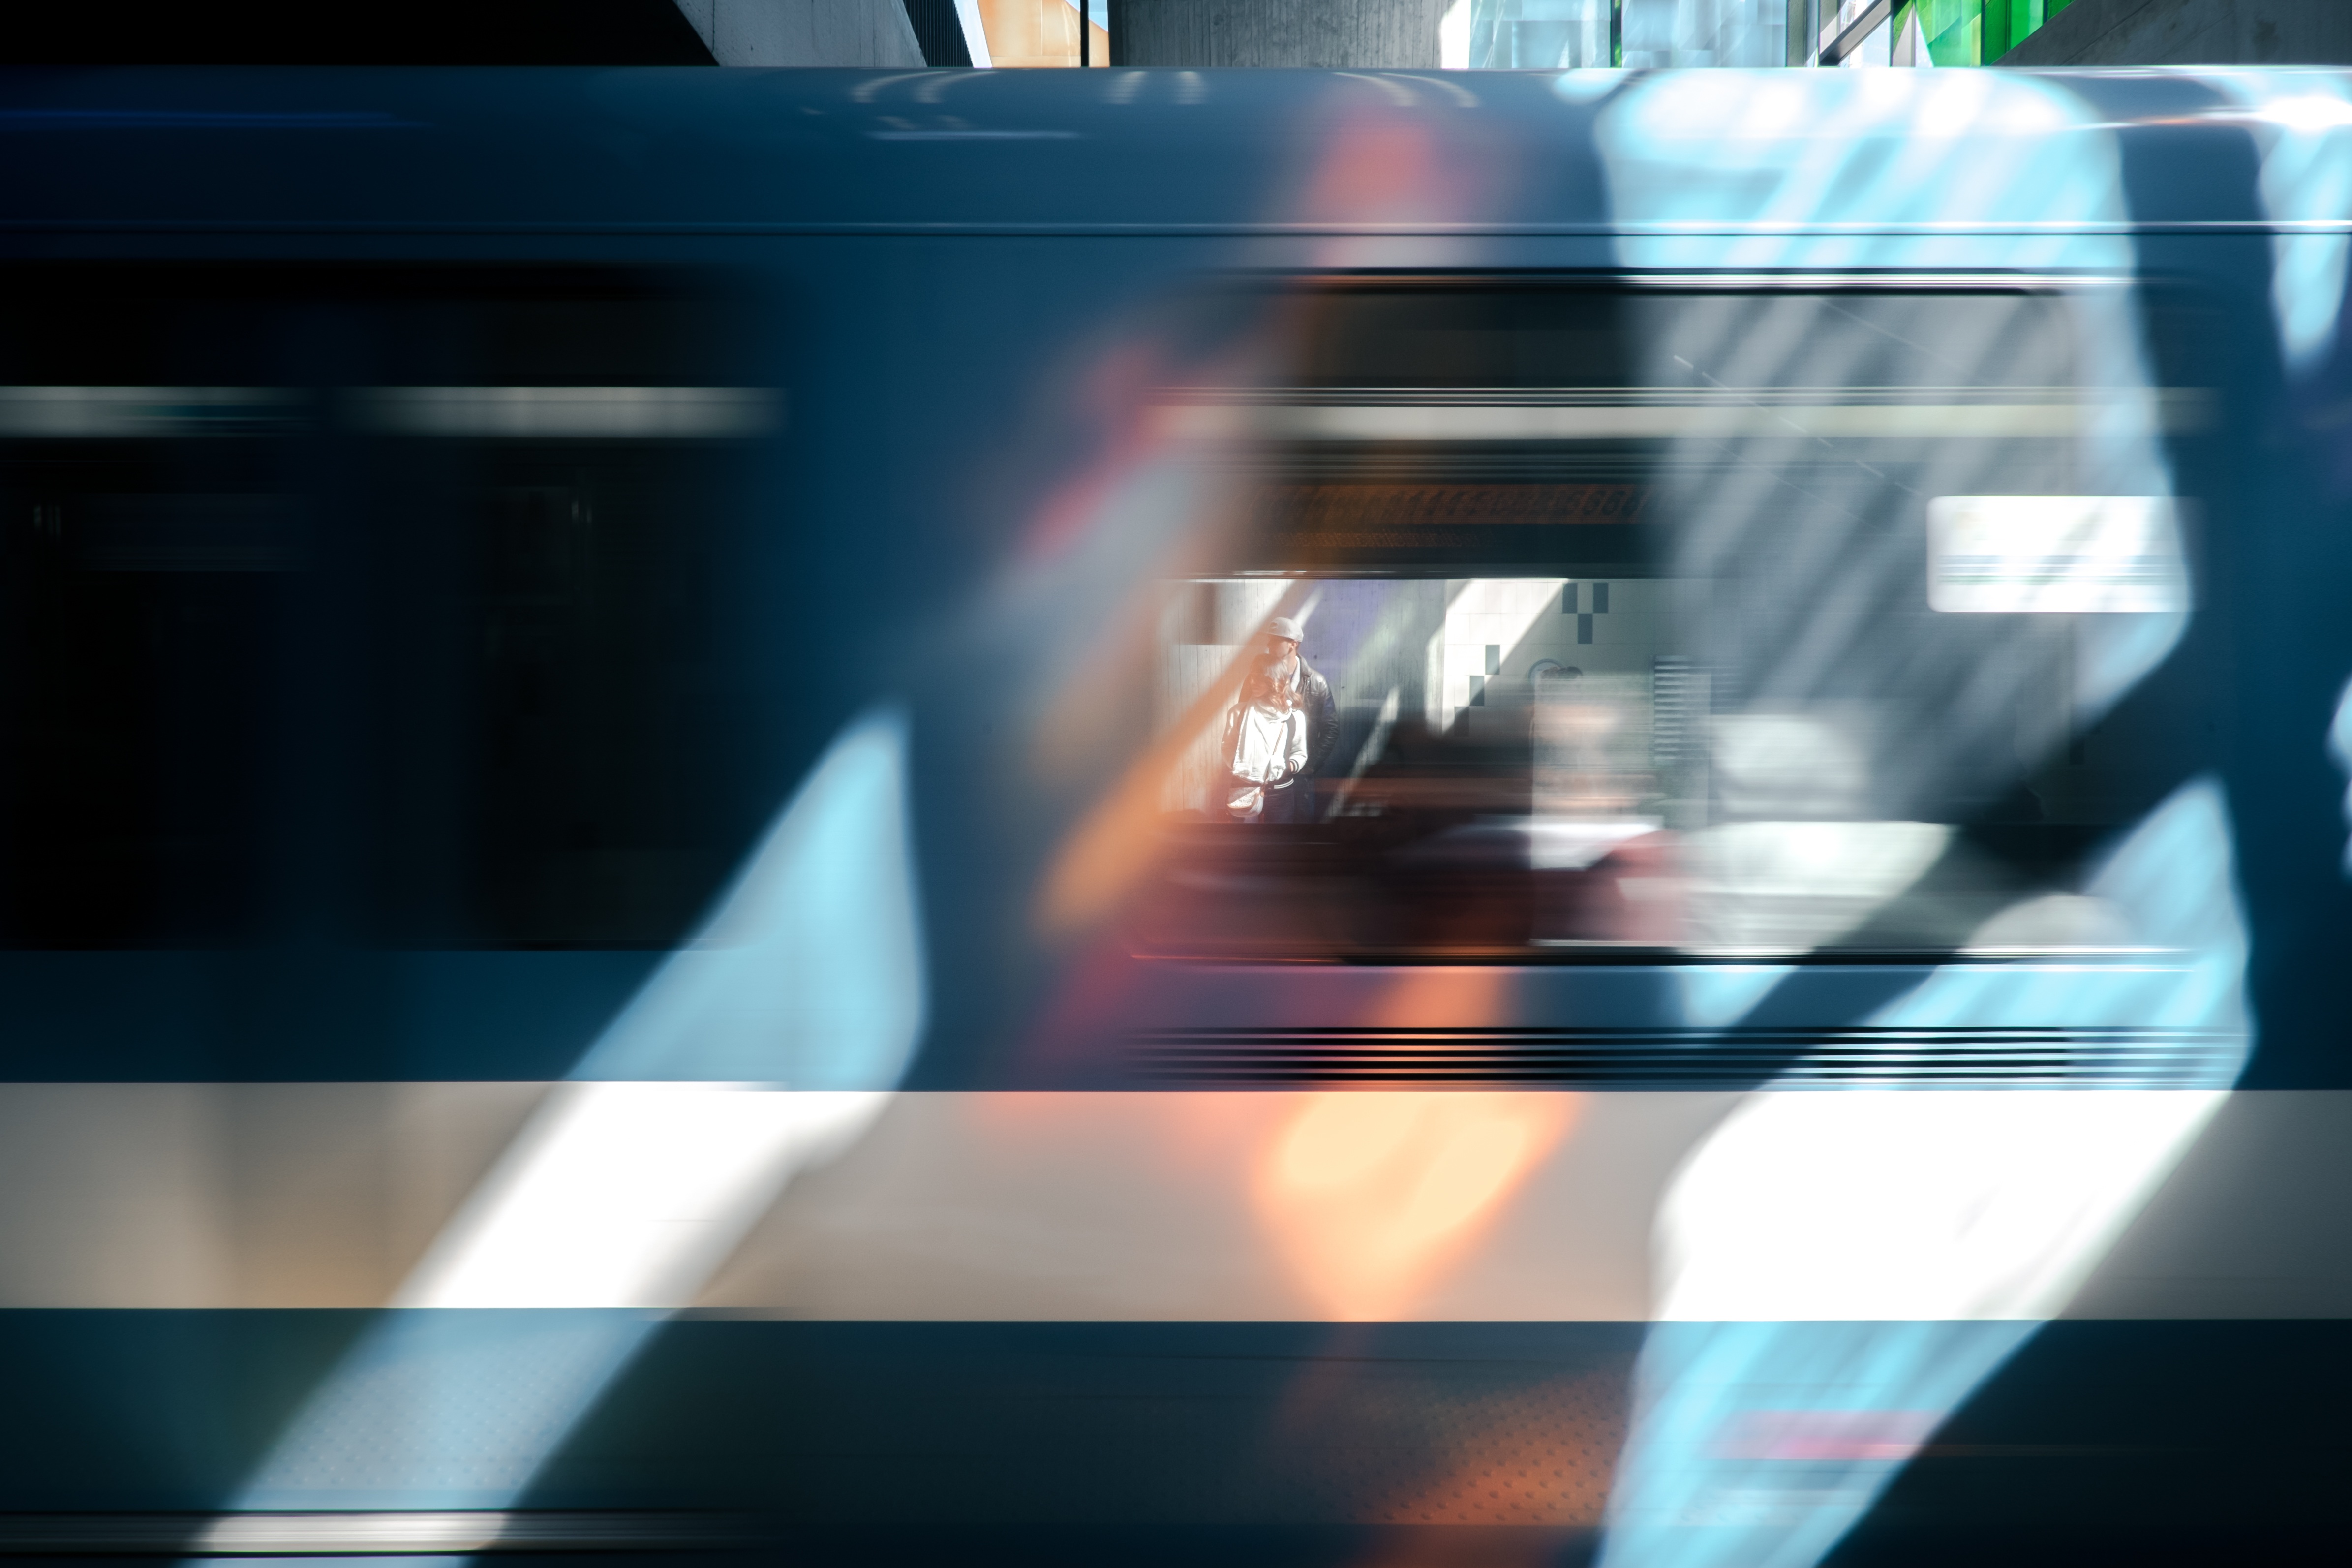
light, glass, train, metro, motion, color, blue, design, shape, screenshot